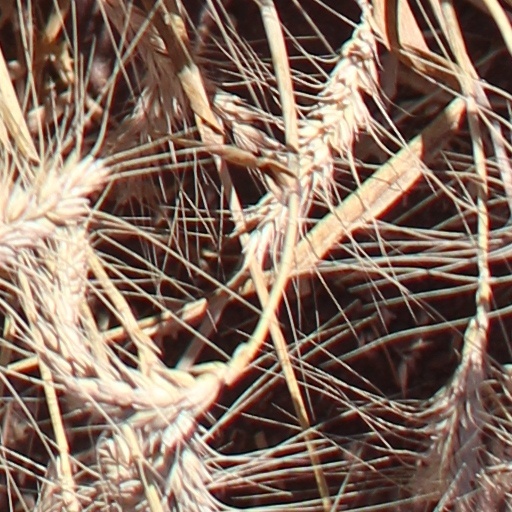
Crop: wheat